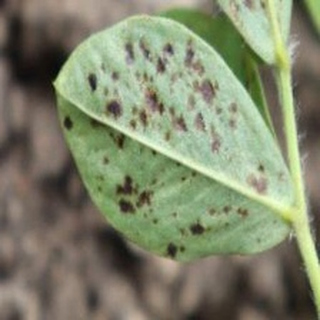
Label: groundnut_rust